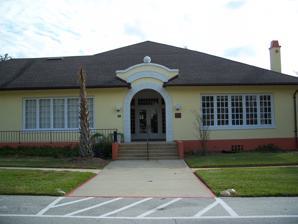
Building: Dickinson Memorial Library and Park
Country: United States of America
Year built: 1919
United States historic place Dickinson Memorial Library and Park U.S. National Register of Historic Places Location Orange City, FloridaFlorida Coordinates 28°56′52″N 81°17′55″W / 28.94778°N 81.29861°W / 28.94778; -81.29861 Built 1919 Architect J. H. Bates, Francis Miller Architectural style Masonry Vernacular NRHP reference No. 95000020 Added to NRHP February 8, 1995 Wikimedia Commons has media related to Dickinson Memorial Library and Park . The Dickinson Memorial Library and Park is a historic site in Orange City, Florida , United States. The library is located at 148 Albertus Way. The park is located on the corner of East Graves Avenue and U.S. Hwy 17–92. It contains tables and park benches around a gazebo and two water fountains. It is adjacent to the library. Every Friday from 8 AM to 1 PM you can find a farmer's market located in the park, with a wide selection of fruits, vegetables, plants, baked goods and other great items. The park is also used for various City and community events including an annual summer music in the park program. It was added to the National Register of Historic Places in 1995. The library is now known as the Orange City Library , and is part of the Deltona Region of the Volusia County Public Library . References